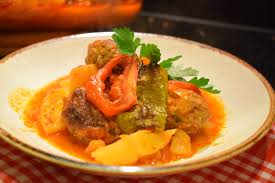
Yemek: izmir_kofte